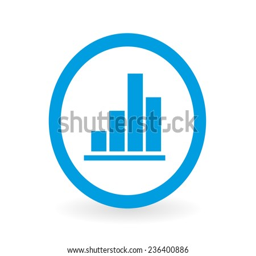
icon of a diagram in blue and white - abstract vector image easy to change color .